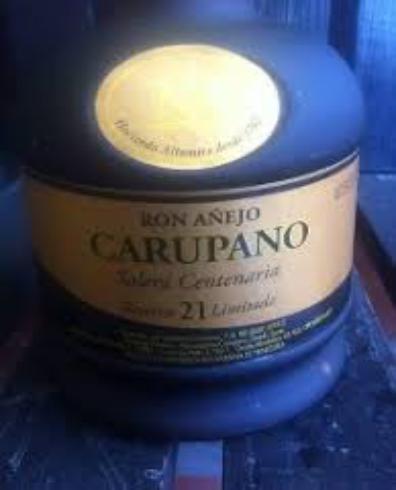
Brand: Carupano
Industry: Food